Buffalo Boys

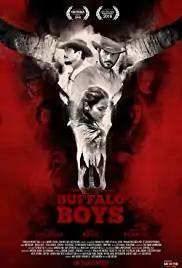
Film poster

Buffalo Boys is a 2018 Indonesian–Singaporean action Western film directed by Mike Wiluan. The film had its world premiere at the Fantasia International Film Festival in Montreal on 14 July 2018, and was released theatrically in Indonesia on 19 July. It was selected by Singapore as its entry for the Best Foreign Language Film at the 91st Academy Awards but did not make the nomination list.